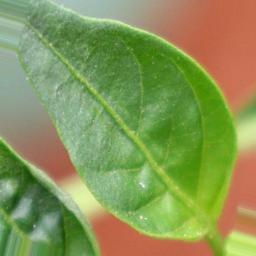
Label: healthy